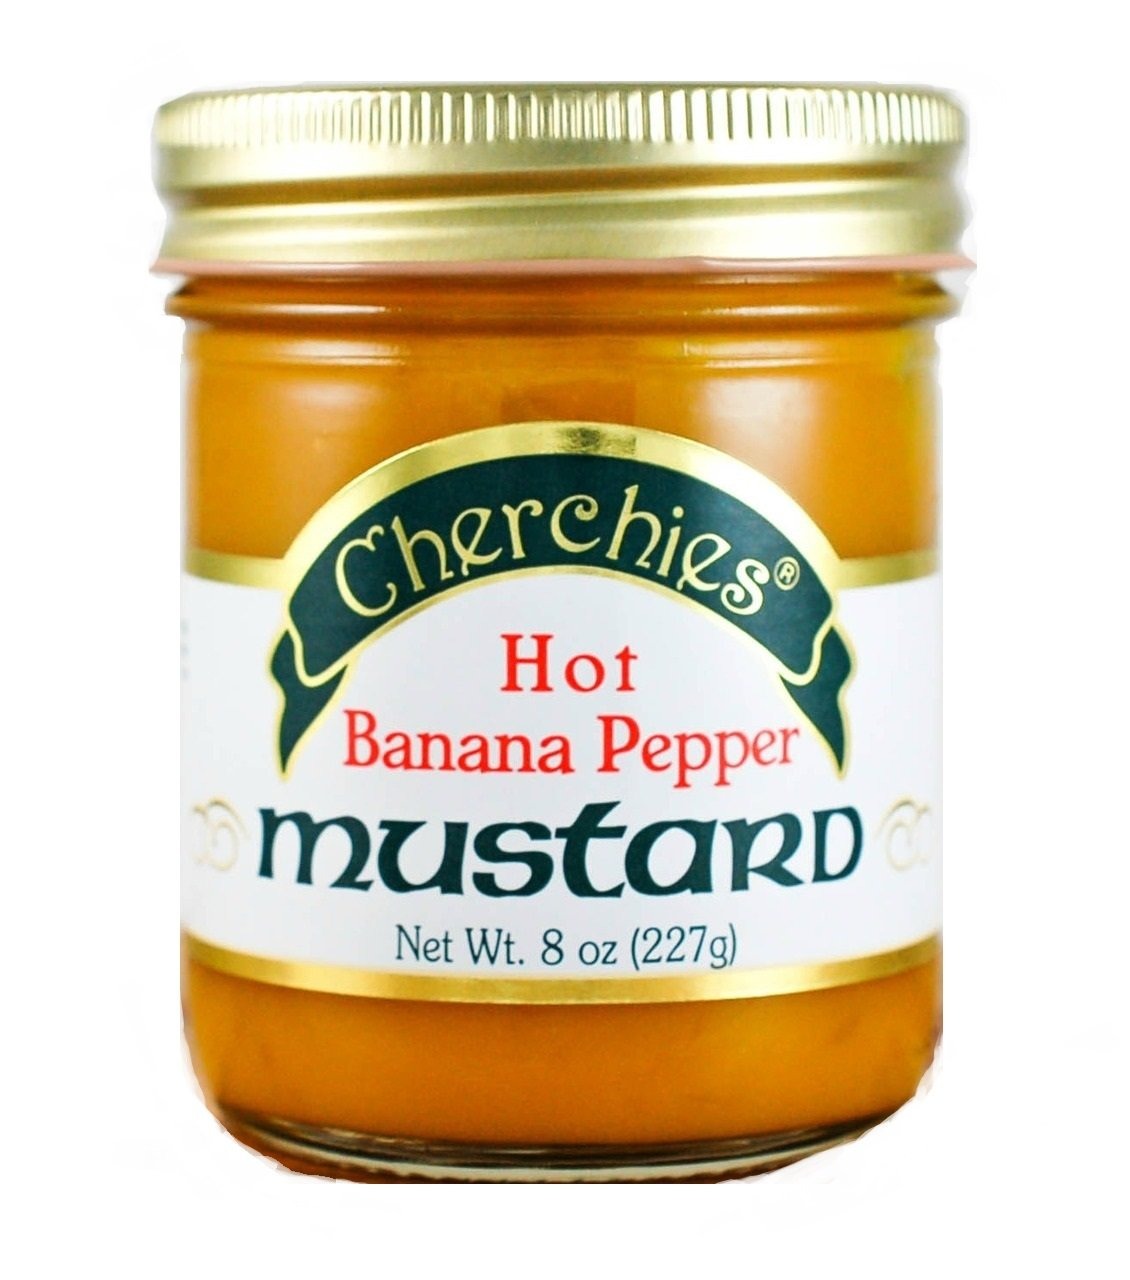
Item Name: Cherchies Hot Banana Pepper Mustard
Value: 8.0
Unit: Fl Oz

Price: 14.98